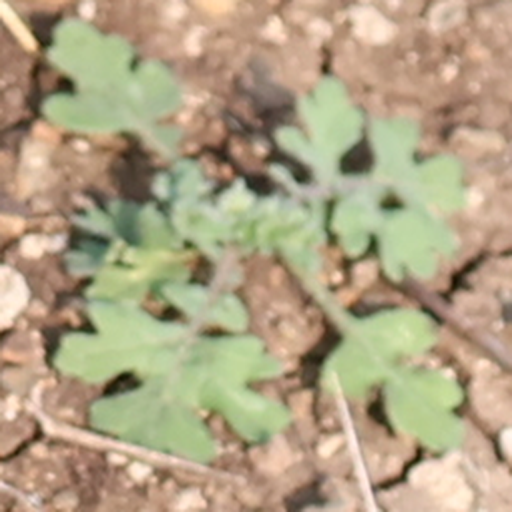
Weed species: Gajar_gavat_(Parthenium hysterophorus)